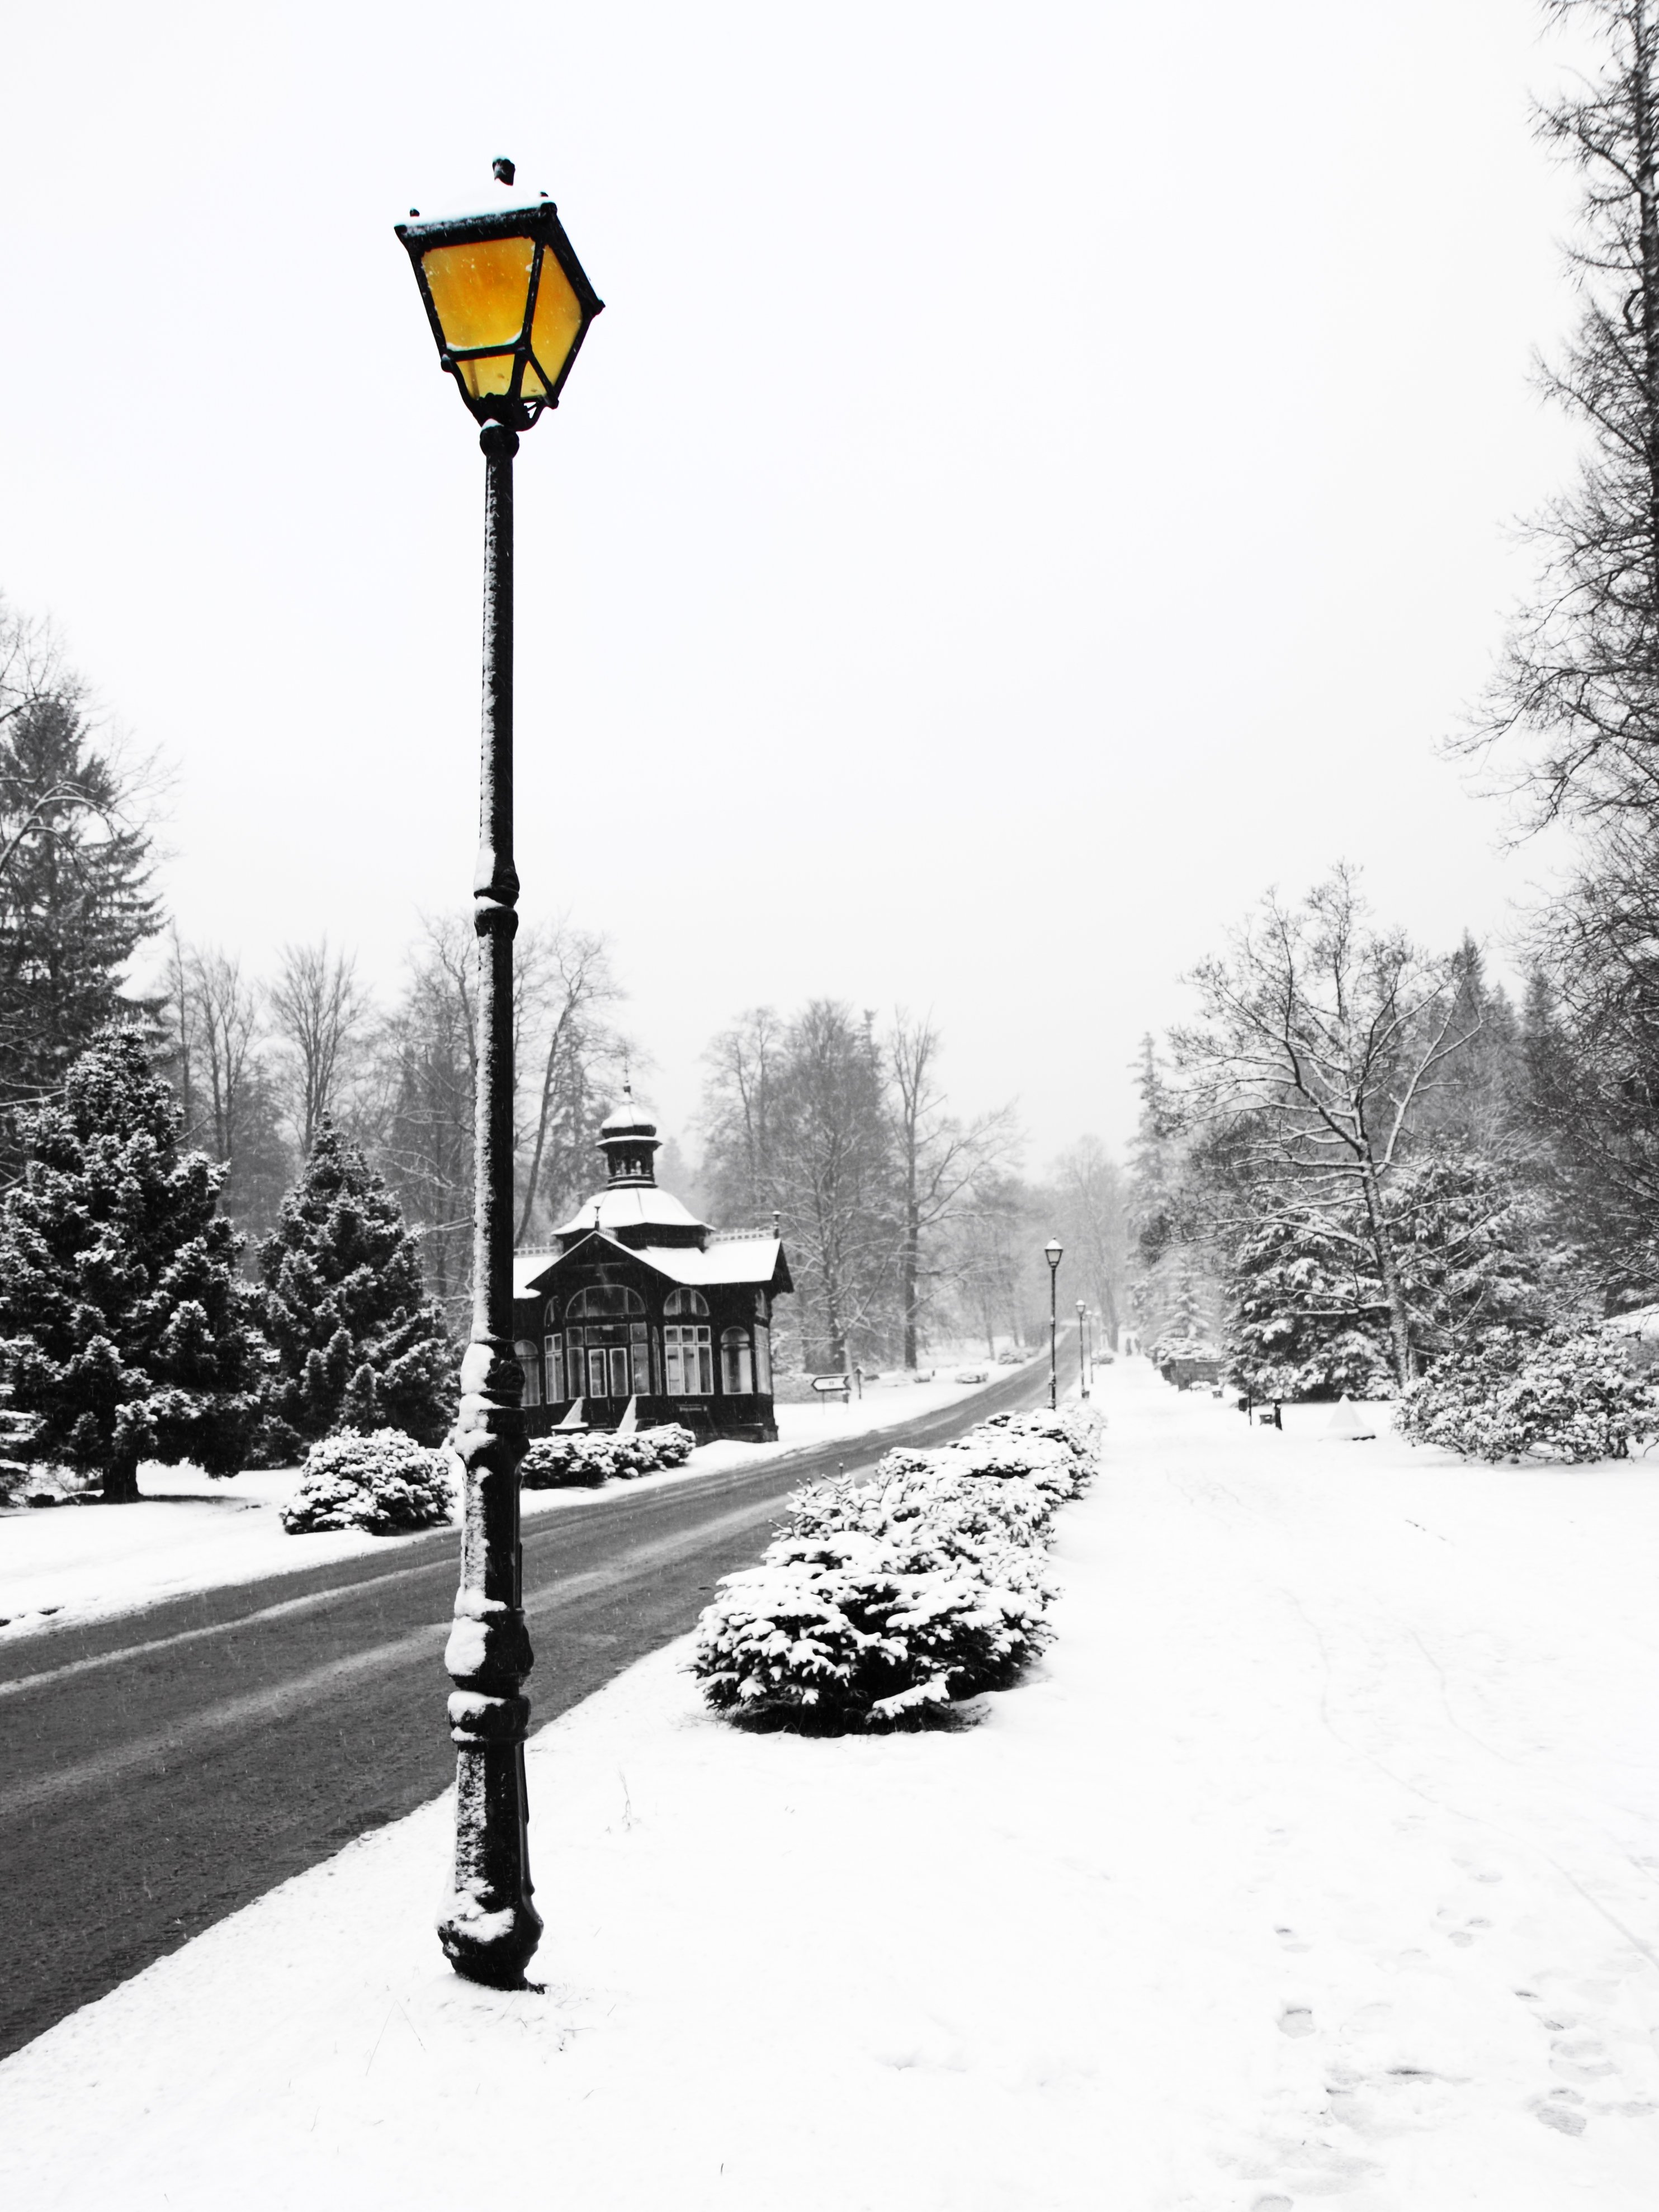
snow, cold, winter, light, black and white, architecture, sky, road, street, town, old, lantern, shine, park, weather, romance, romantic, ancient, glow, street light, lamp, monochrome, lane, lighting, season, light fixture, elegant, republic, czech, monochrome photography